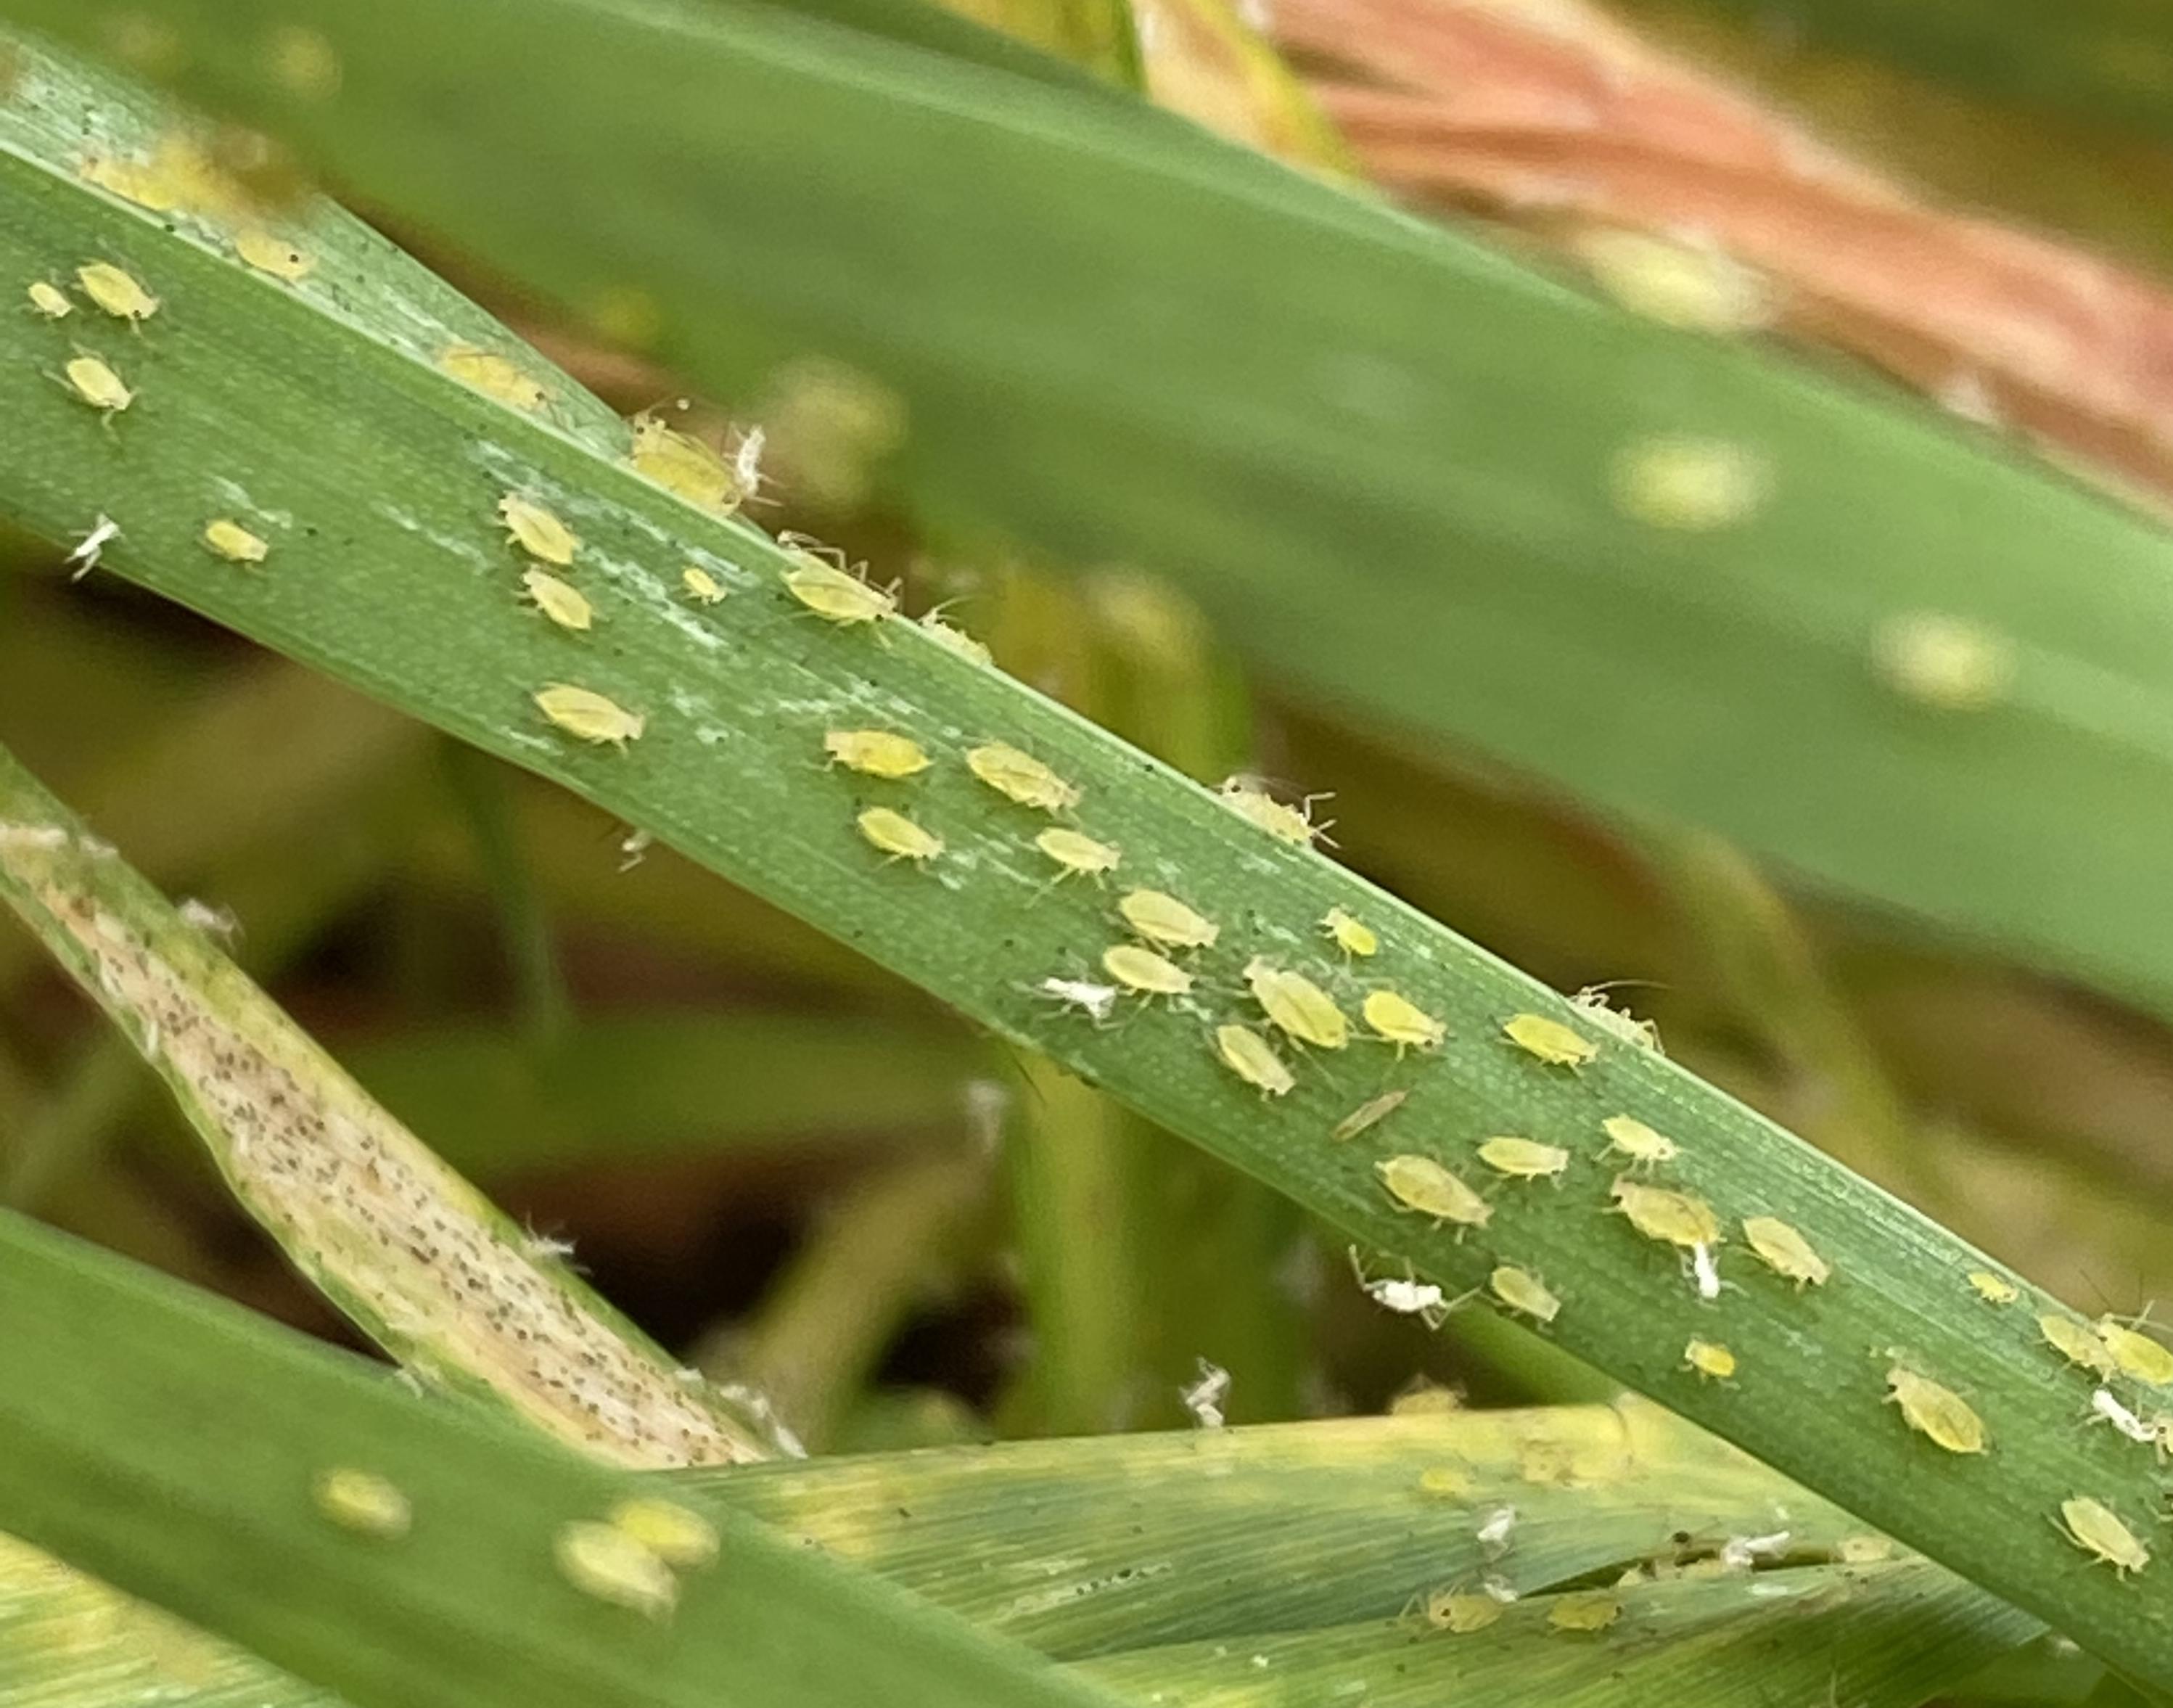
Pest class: cereal_grass_aphid